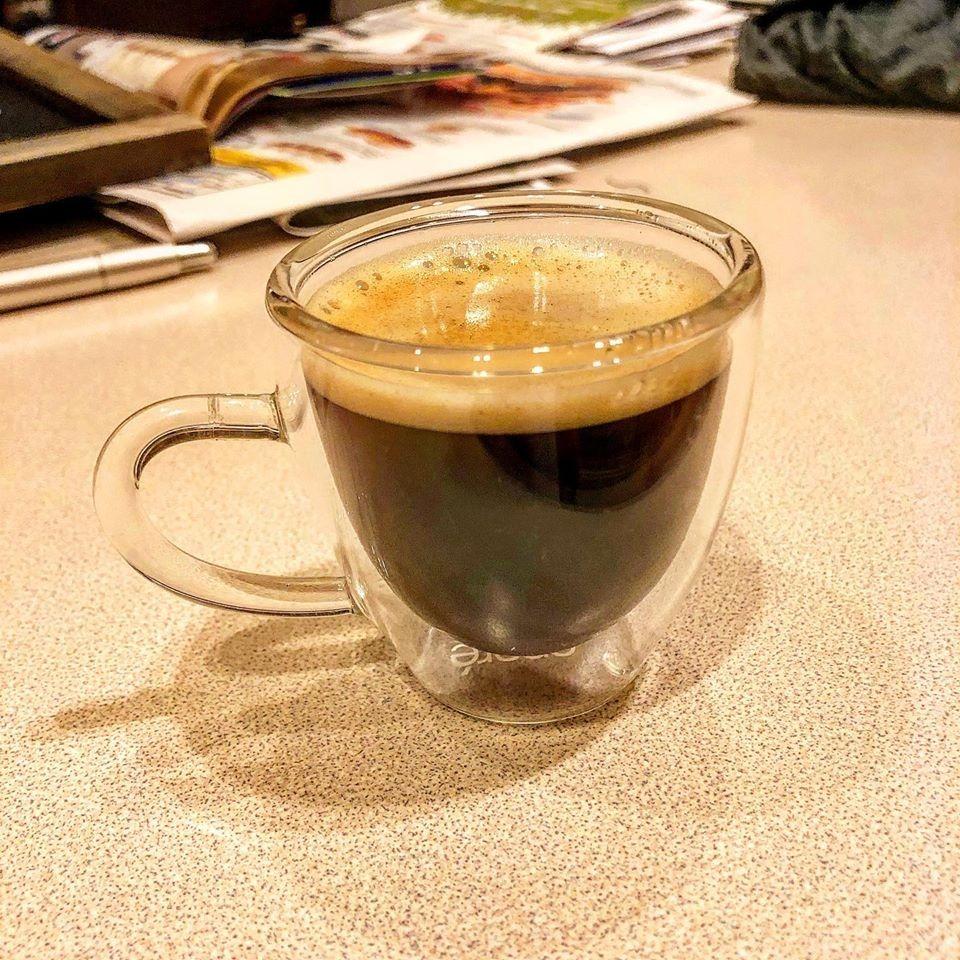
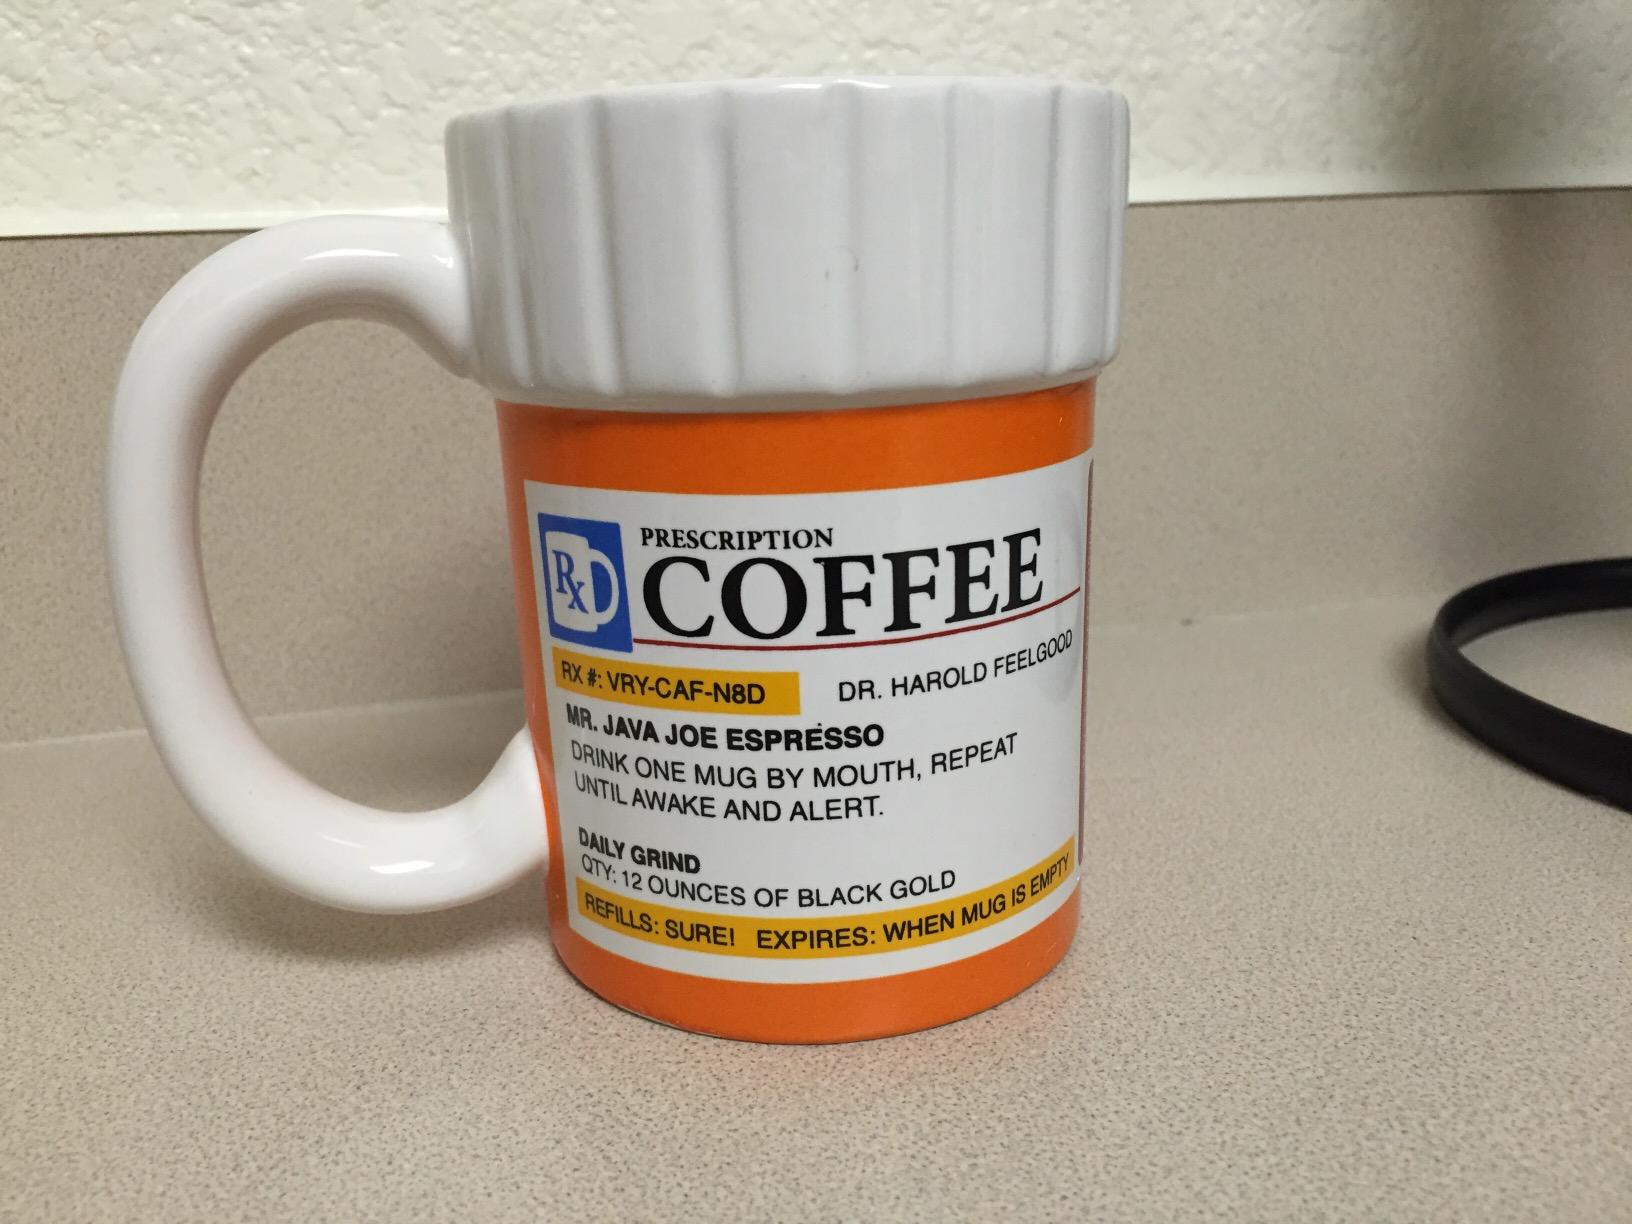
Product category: items_mug
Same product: no